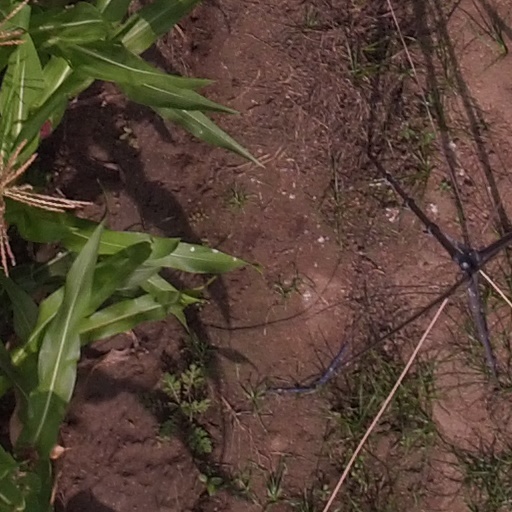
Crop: maize; corn